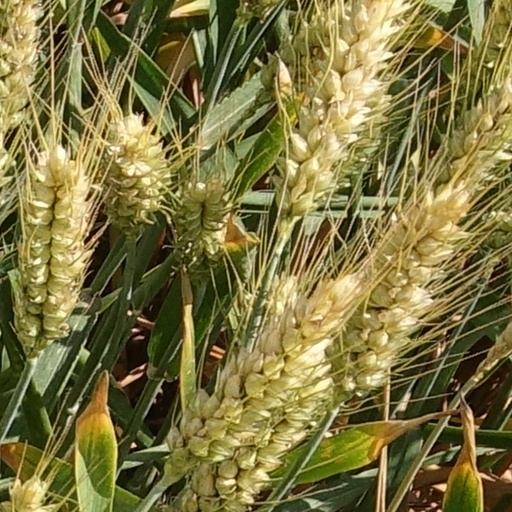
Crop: wheat